New York State Route 96A

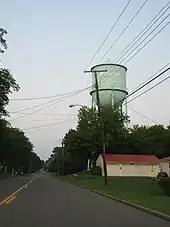
NY 96A heading westward along West Avenue in Interlaken

NY 96A begins at an intersection with NY 96 (Main Street) in the village of Interlaken. The route proceeds westward along West Avenue as a two-lane residential street before leaving the village for the town of Covert, where it becomes rural. NY 96A continues westward through Covert, before crossing into the town of Lodi, where it intersects with County Route 129 (CR 129) and CR 146 (Townsendville Road). Continuing west from CR 129/CR 146, the route gains the name East Seneca Avenue as it enters the village of Lodi. In the village of Lodi, NY 96A continues as a two-lane resident street, before intersecting with NY 414 (South Main Street). At this intersection, NY 96A and NY 414 turn northward on North Main Street, forming a concurrency. After leaving the village, both roads lose the North Main Street moniker, leaving for the town of Lodi.